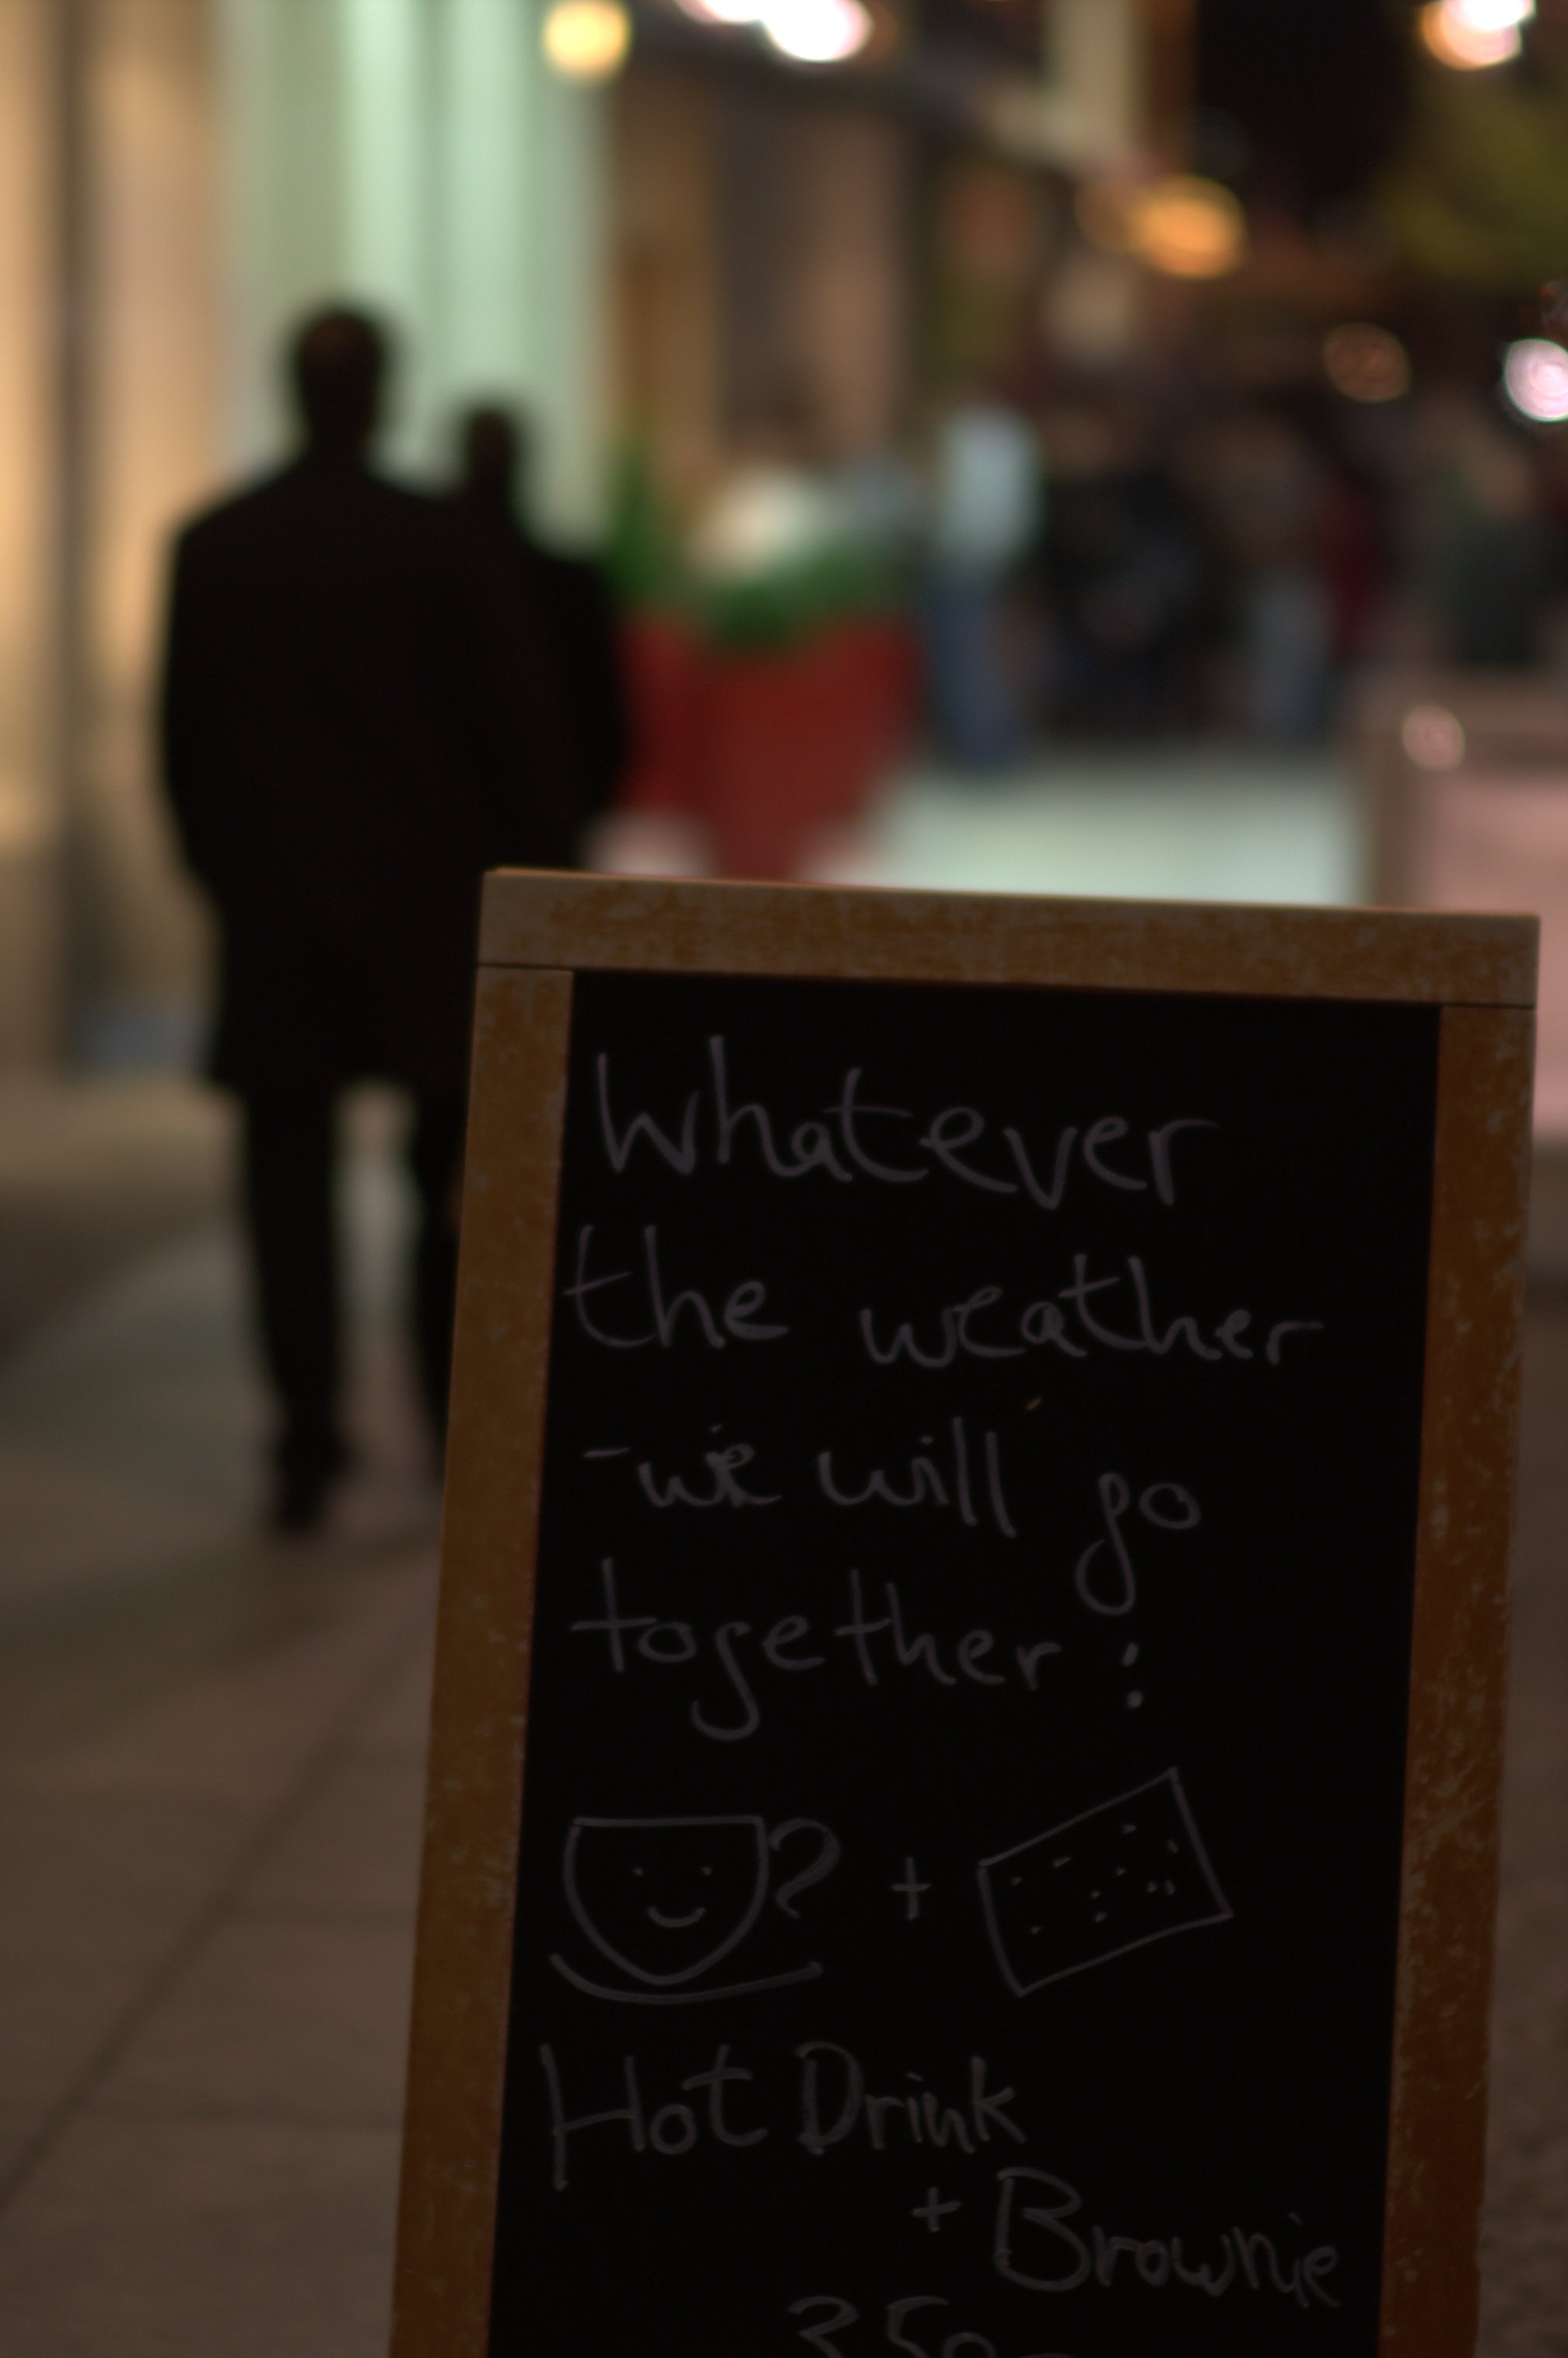
bokeh, photograph, rawtherapee, germany, deutschland, berlin, walimex, samyang, pentax, 85mm, bokehlicious, lenstagged, steffenzahn, k100d, justpentax, berlinmitte, iamflickr, 85mmf14, walimex85mm, walimexpro8514if